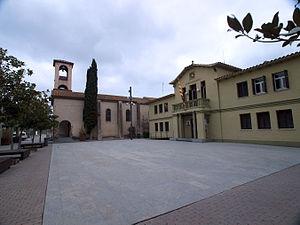
Santa Susanna est une commune de la province de Barcelone, en Catalogne, en Espagne, de la comarque de Maresme